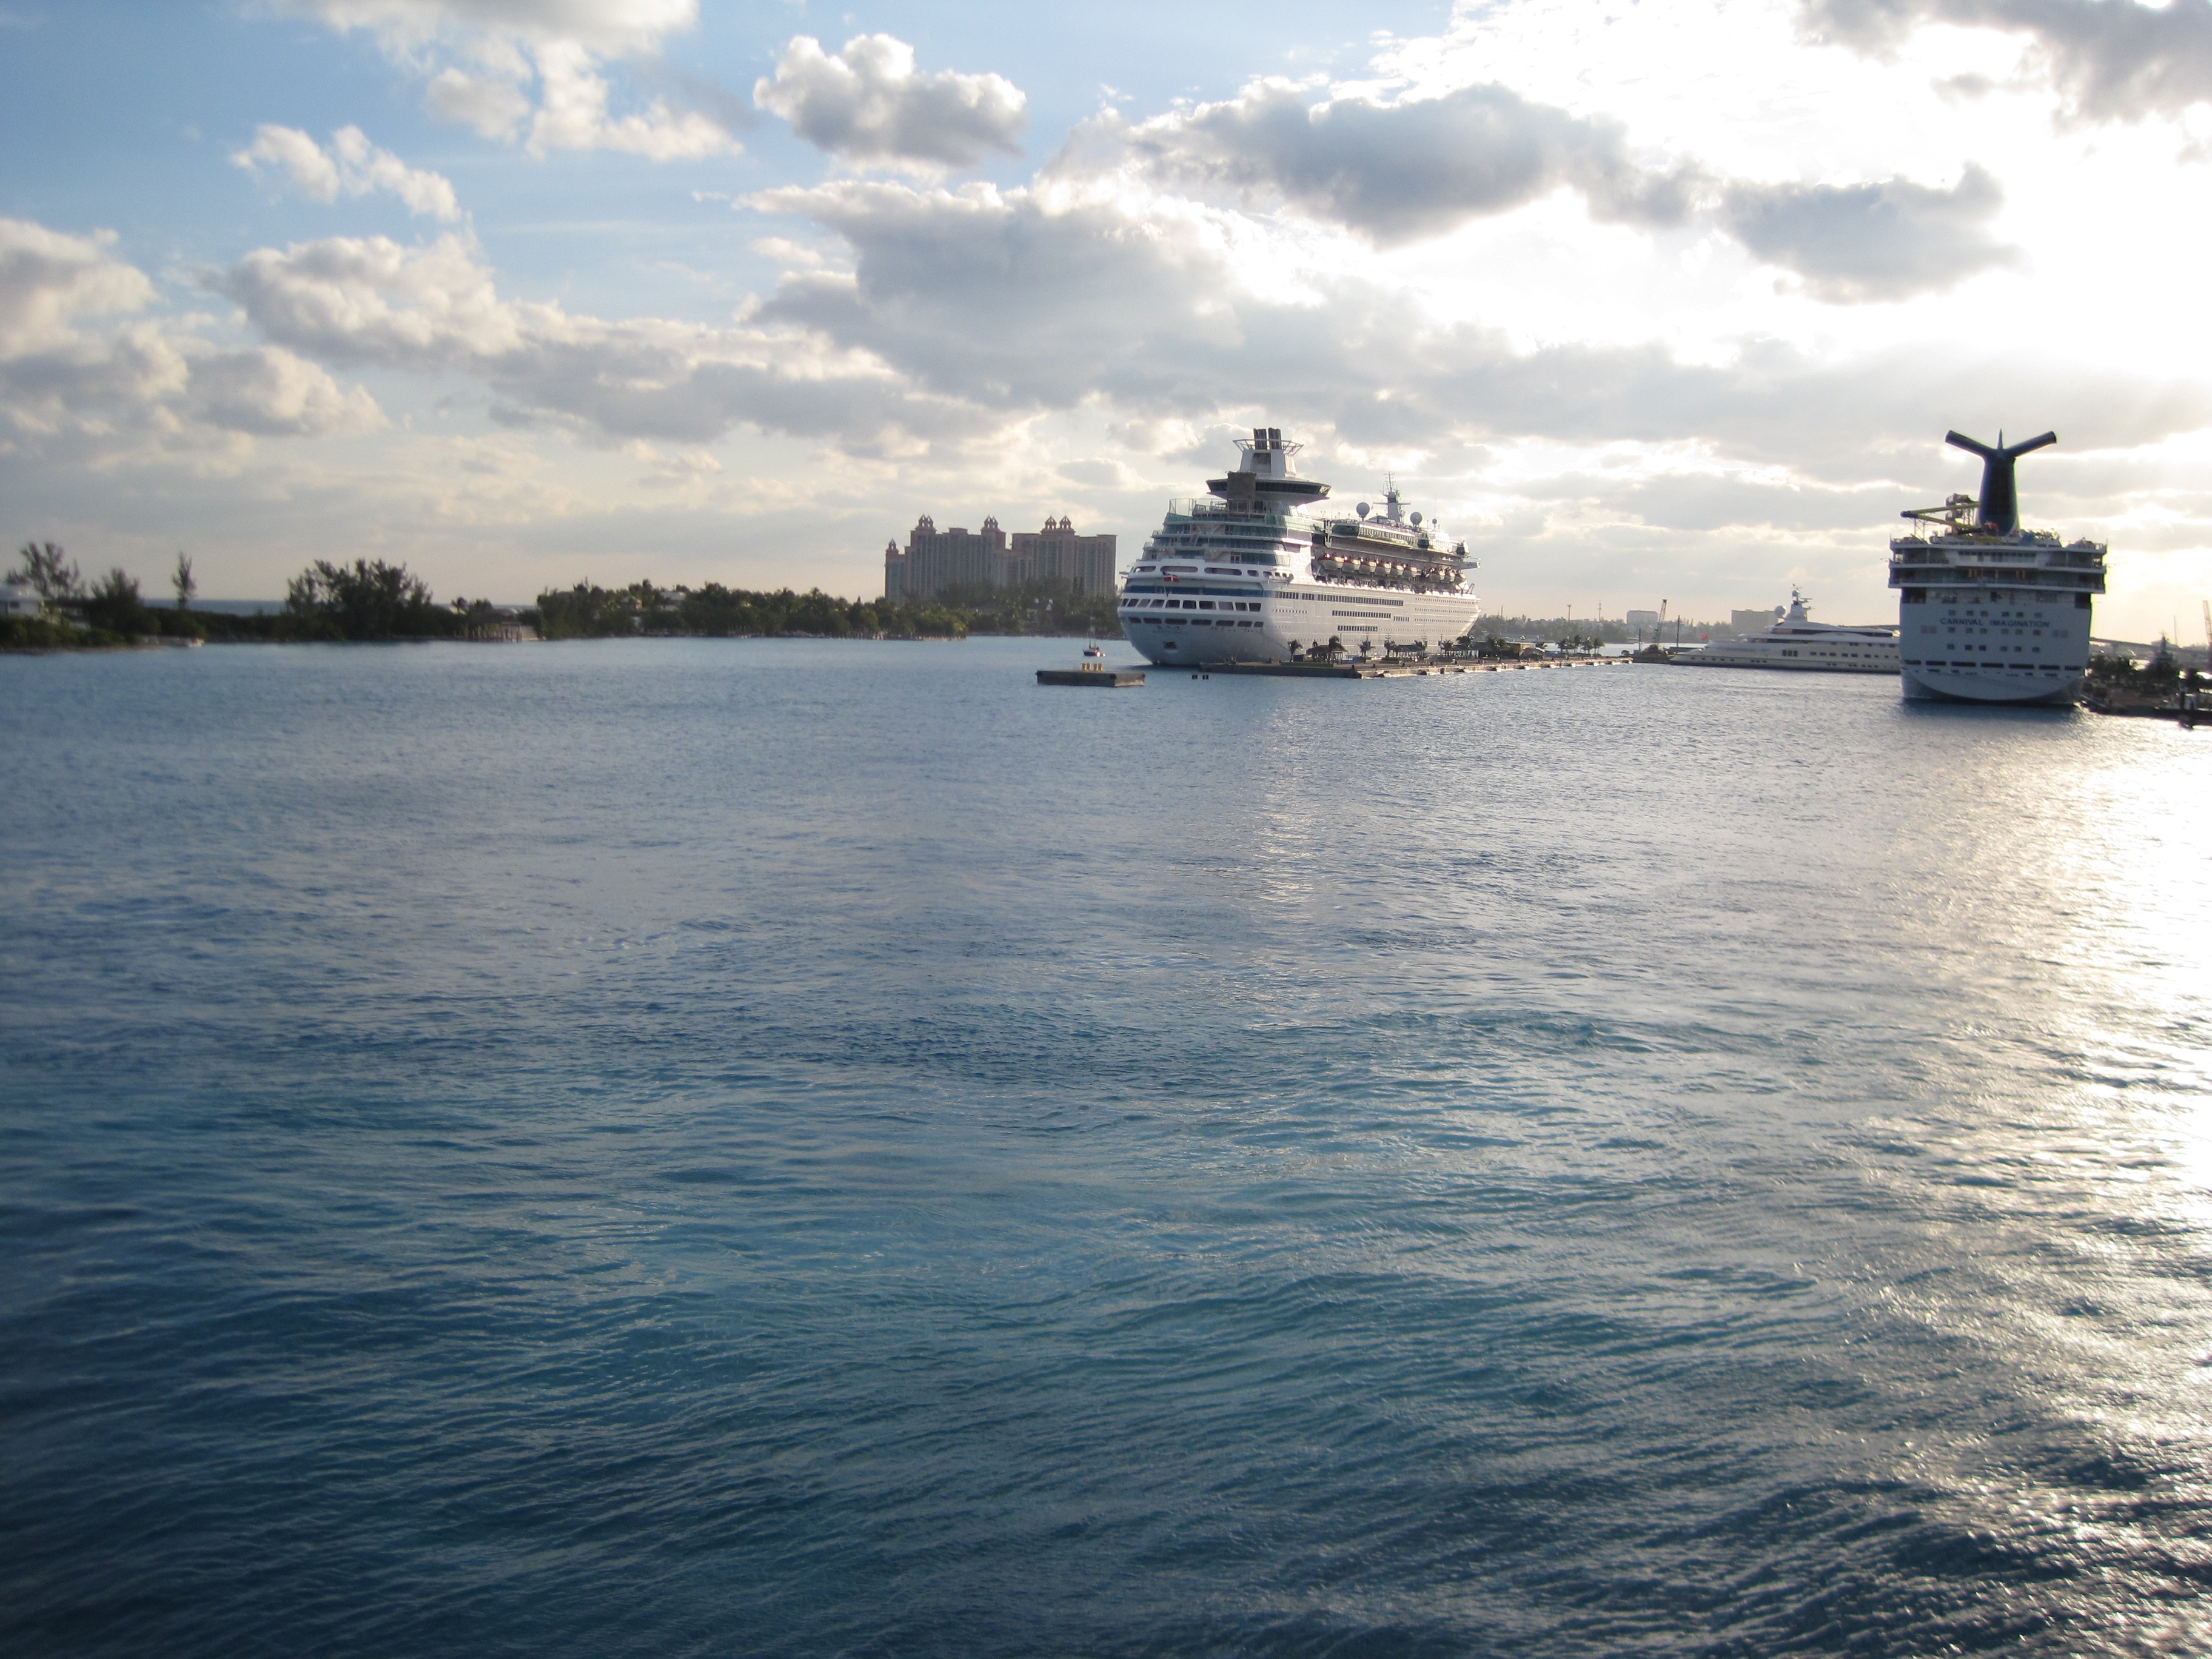
sea, coast, ocean, dock, boat, ship, vacation, travel, transportation, vessel, vehicle, sailing, bay, harbor, port, ferry, luxury, channel, cruising, watercraft, cruise ship, florida, passenger ship, cruise ships, cruise ship terminal